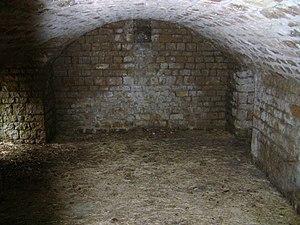
Intérieur d'une batterie annexe sud-ouest (la dernière en partant du fort) du fort de Planoise, à Besançon (Doubs, France).
Le fort de Planoise, appelé brièvement le fort Moncey, est un ensemble de fortifications militaires bisontines de type Séré de Rivières dont l'ouvrage le plus important est le fort principal situé au centre d'un véritable môle, regroupant plusieurs abris, des chemins de traverses ainsi que quatre grandes batteries annexes utilisées pour le stockage de poudre, le casernement et l'usage de mortiers. L'ensemble fortifié fut bâti à Besançon, en France, entre 1877 et 1892 dans le but de protéger le pont d'Avanne-Aveney interdisant les routes de Dijon et de Lyon, plusieurs voies ferrées capitales ainsi que pour soutenir de nombreuses batteries de la ville.